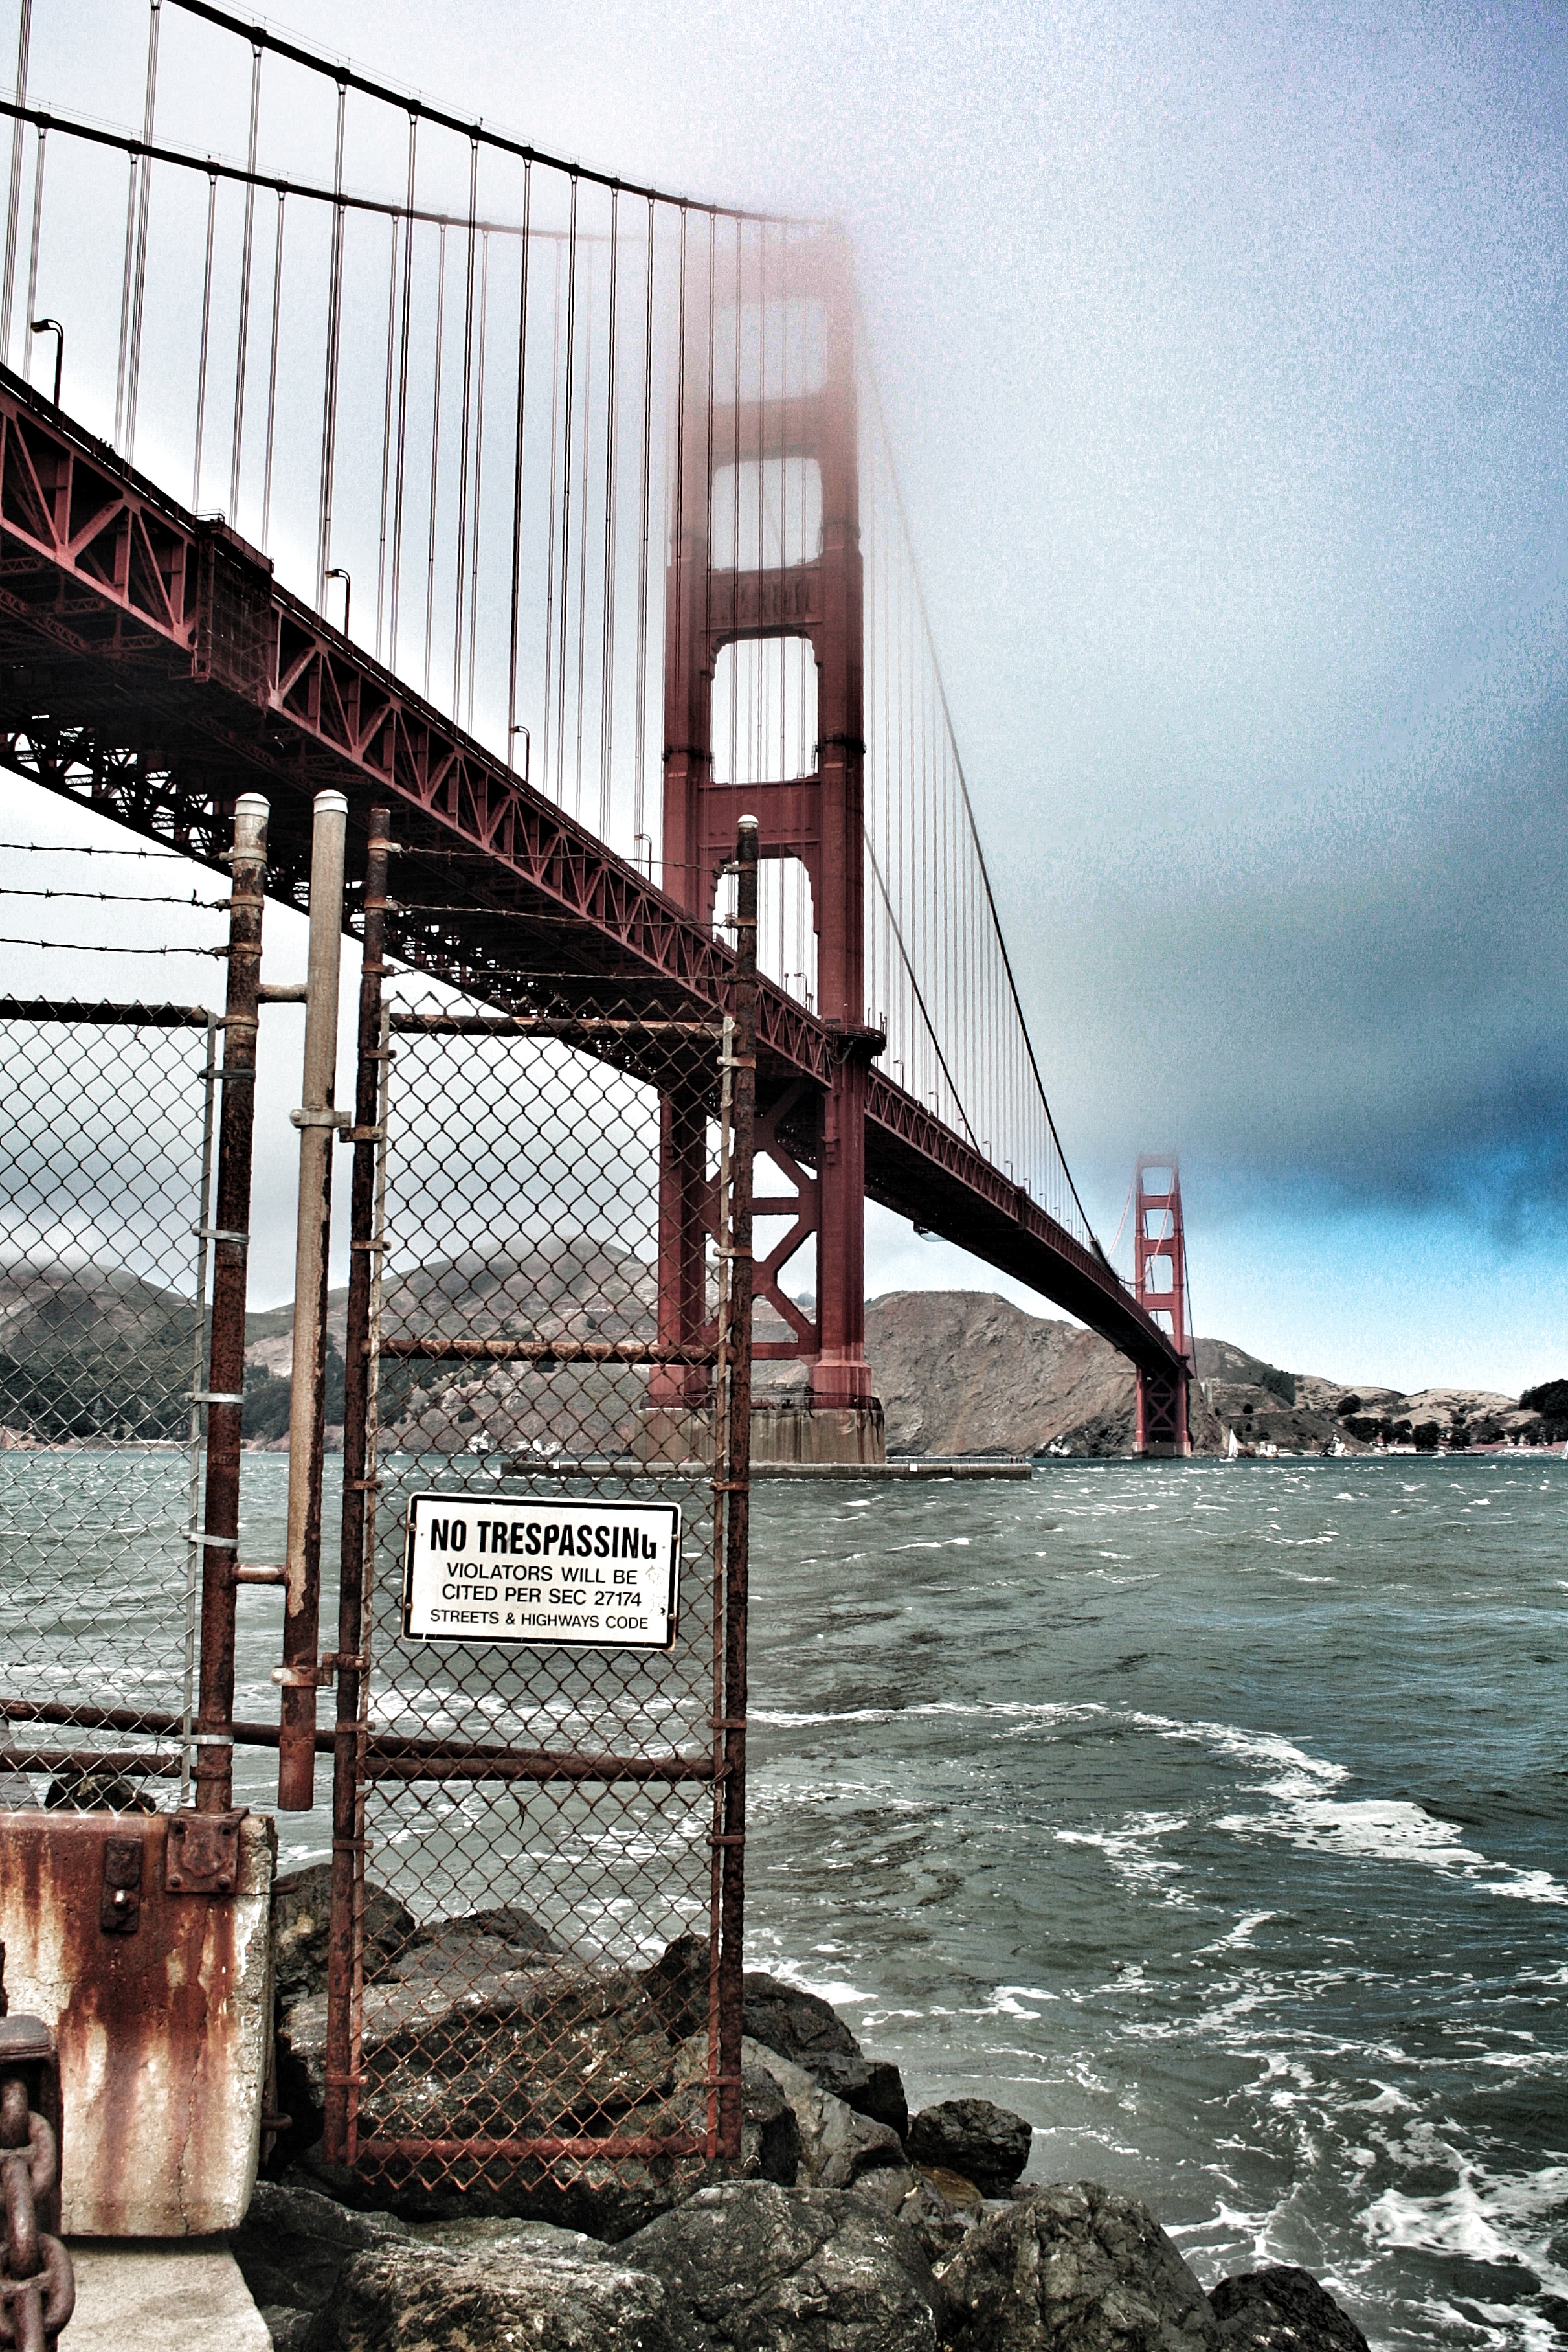
sea, coast, water, bridge, pier, golden gate bridge, san francisco, sign, vehicle, tower, california, material, chain link fence, no trespassing, famous landmark